Enrico Albertosi

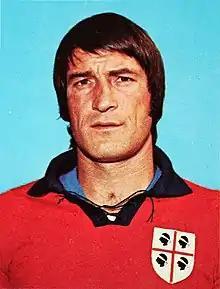
Albertosi with Cagliari in 1973

Enrico "Ricky" Albertosi (born 2 November 1939) is an Italian former footballer who played as a goalkeeper. Regarded as one of Italy's greatest ever goalkeepers, he had a successful club career, winning titles with Fiorentina, Cagliari, and Milan, before retiring with Elpidiense. He also played for the Italy national team in the 1966 World Cup and the 1970 World Cup, in which Italy reached the final, as well as being a member of the Italy teams that took part in the 1962 and 1974 World Cups. Albertosi was also included in the Italy squad that won the 1968 European Championship.